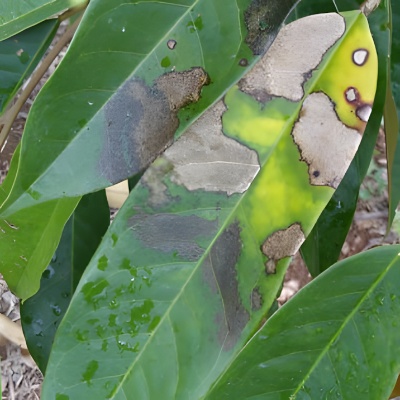
Label: Leaf_Rhizoctonia